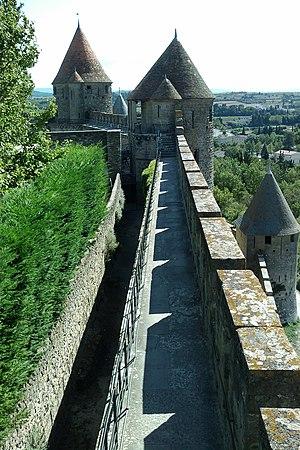
Remparts de la cité de Carcassone This building is classé au titre des Monuments Historiques. It is indexed in the Base Mérimée, a database of architectural heritage maintained by the French Ministry of Culture,